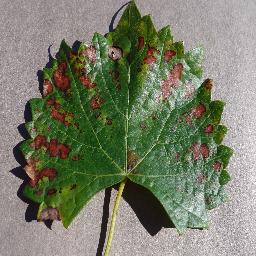
Label: Grape___Esca_(Black_Measles)